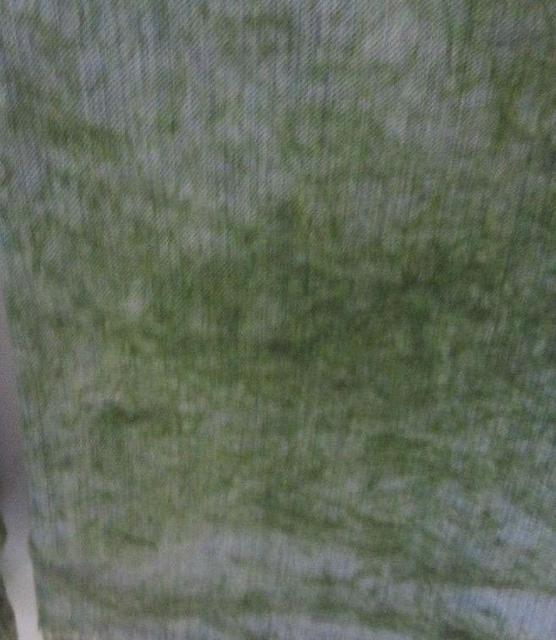
Texture: stained